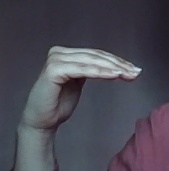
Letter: haa